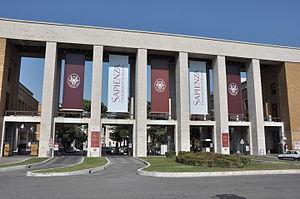
ICRANet, le Réseau de Centres Internationaux pour l'Astrophysique Relativiste, est une organisation internationale qui favorise la recherche en astrophysique relativiste et dans les domaines associés. Les membres d’ICRANet sont quatre États ainsi que trois universités et centres de recherche: l’Arménie, le Brésil, l’Italie, l'État du Vatican, l’Université de l'Arizona, l’Université de Stanford et l'ICRA.